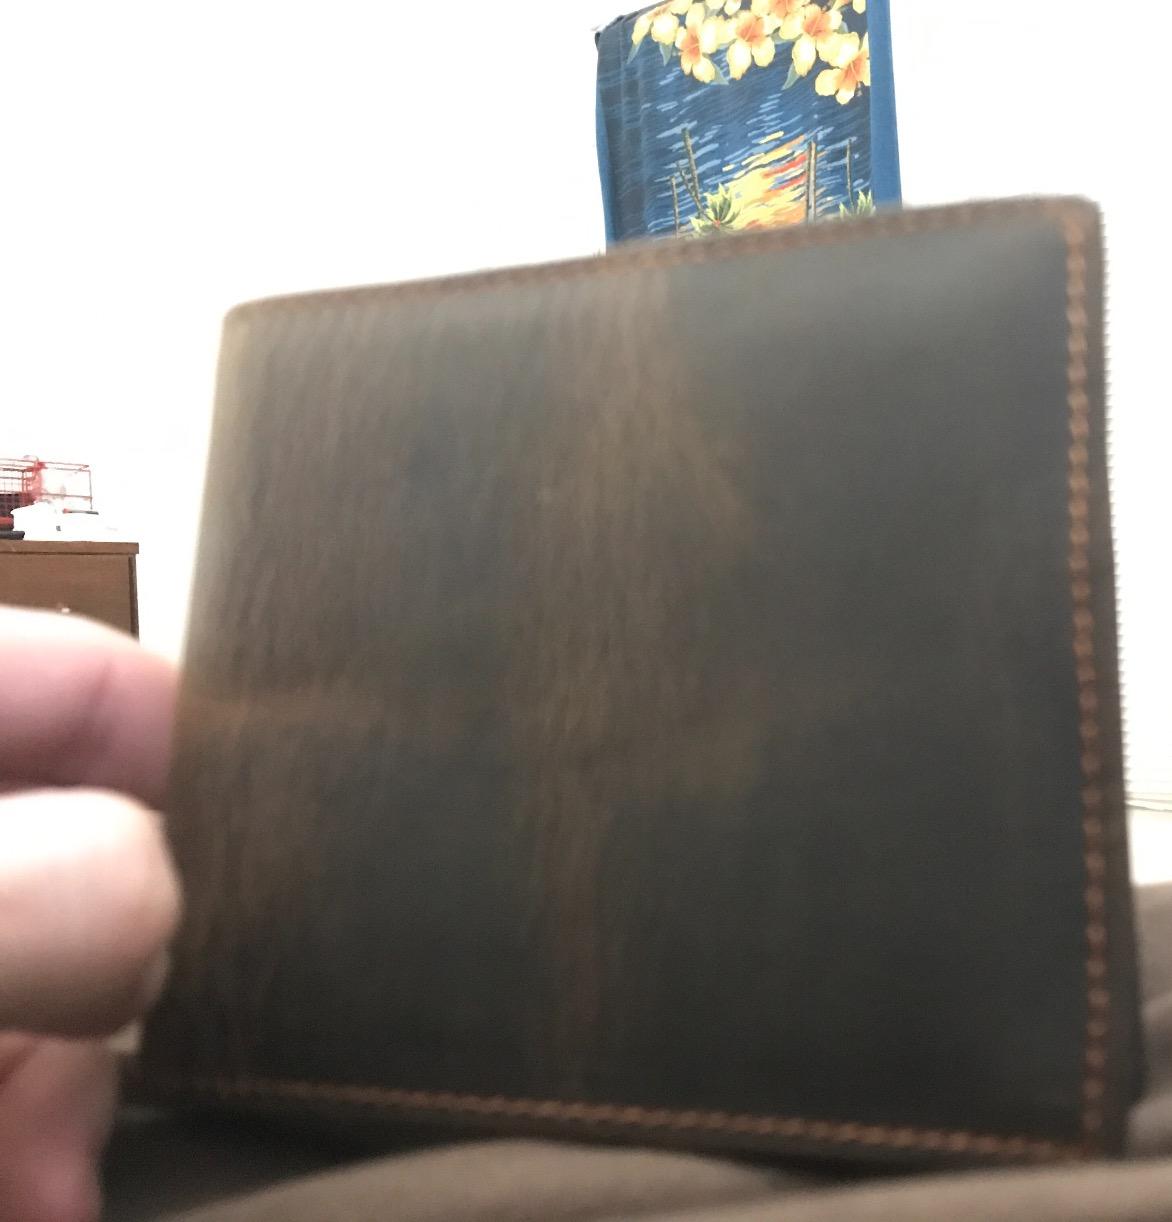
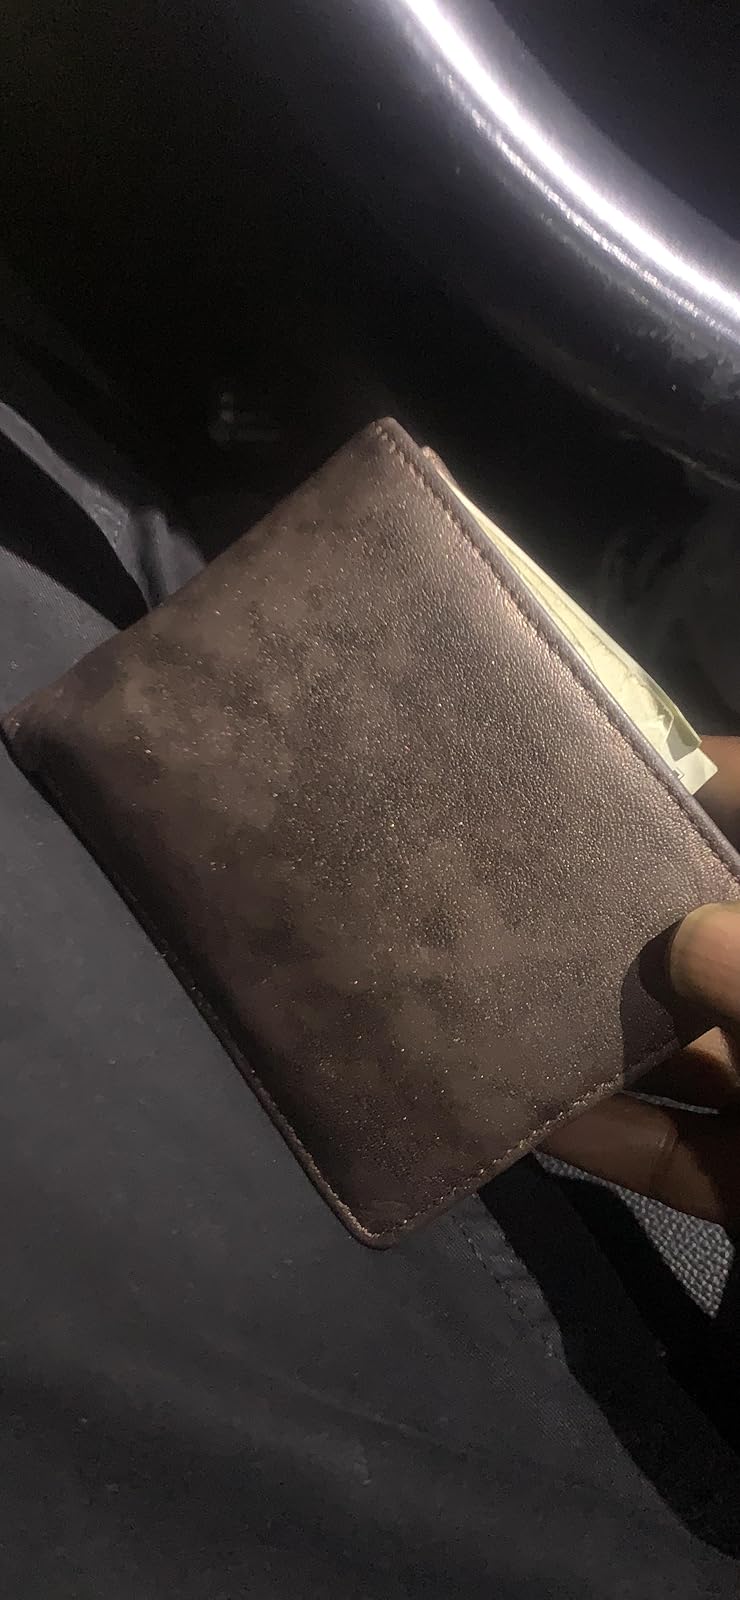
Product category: accessories_wallet
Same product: no